Stateside Puerto Ricans

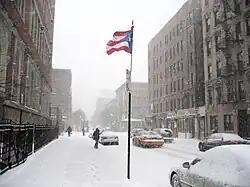
The Puerto Rican flag in East Harlem in New York City, outside of the Julia de Burgos Cultural Center, winter 2005

Even with such movement of Puerto Ricans from traditional to non-traditional states, the Northeast continues to dominate in both concentration and population.